Bill Haywood

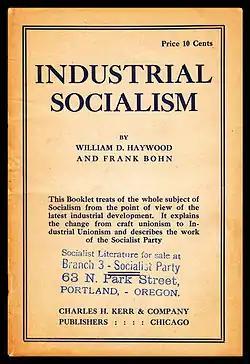
Haywood was the co-author of a popular exposition of the principles of industrial unionism published by Charles H. Kerr & Co. in 1911.

On December 30, 1905, Frank Steunenberg was killed by an explosion in front of his house in Caldwell, Idaho. A former governor of Idaho, Steunenberg had clashed with the WFM in previous strikes. Harry Orchard, a former WFM member who had once acted as WFM President Charles Moyer's bodyguard was arrested for the crime, and evidence was found in his hotel room. Famed Pinkerton detective James McParland, who had infiltrated and helped to destroy the Molly Maguires, was placed in charge of the investigation.